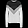
Label: Pullover